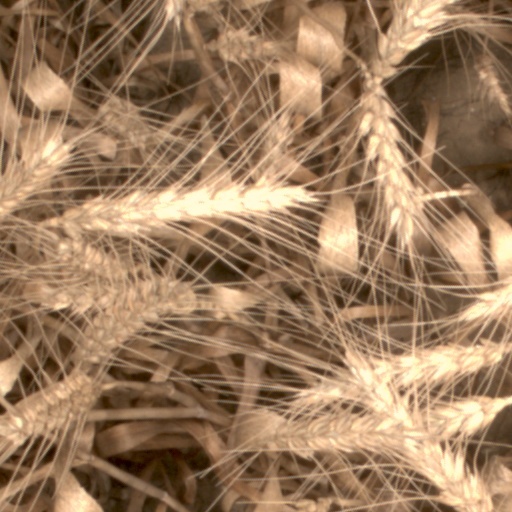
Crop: wheat